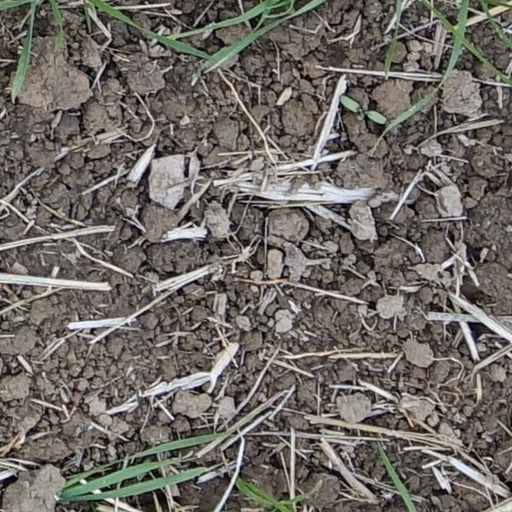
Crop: wheat